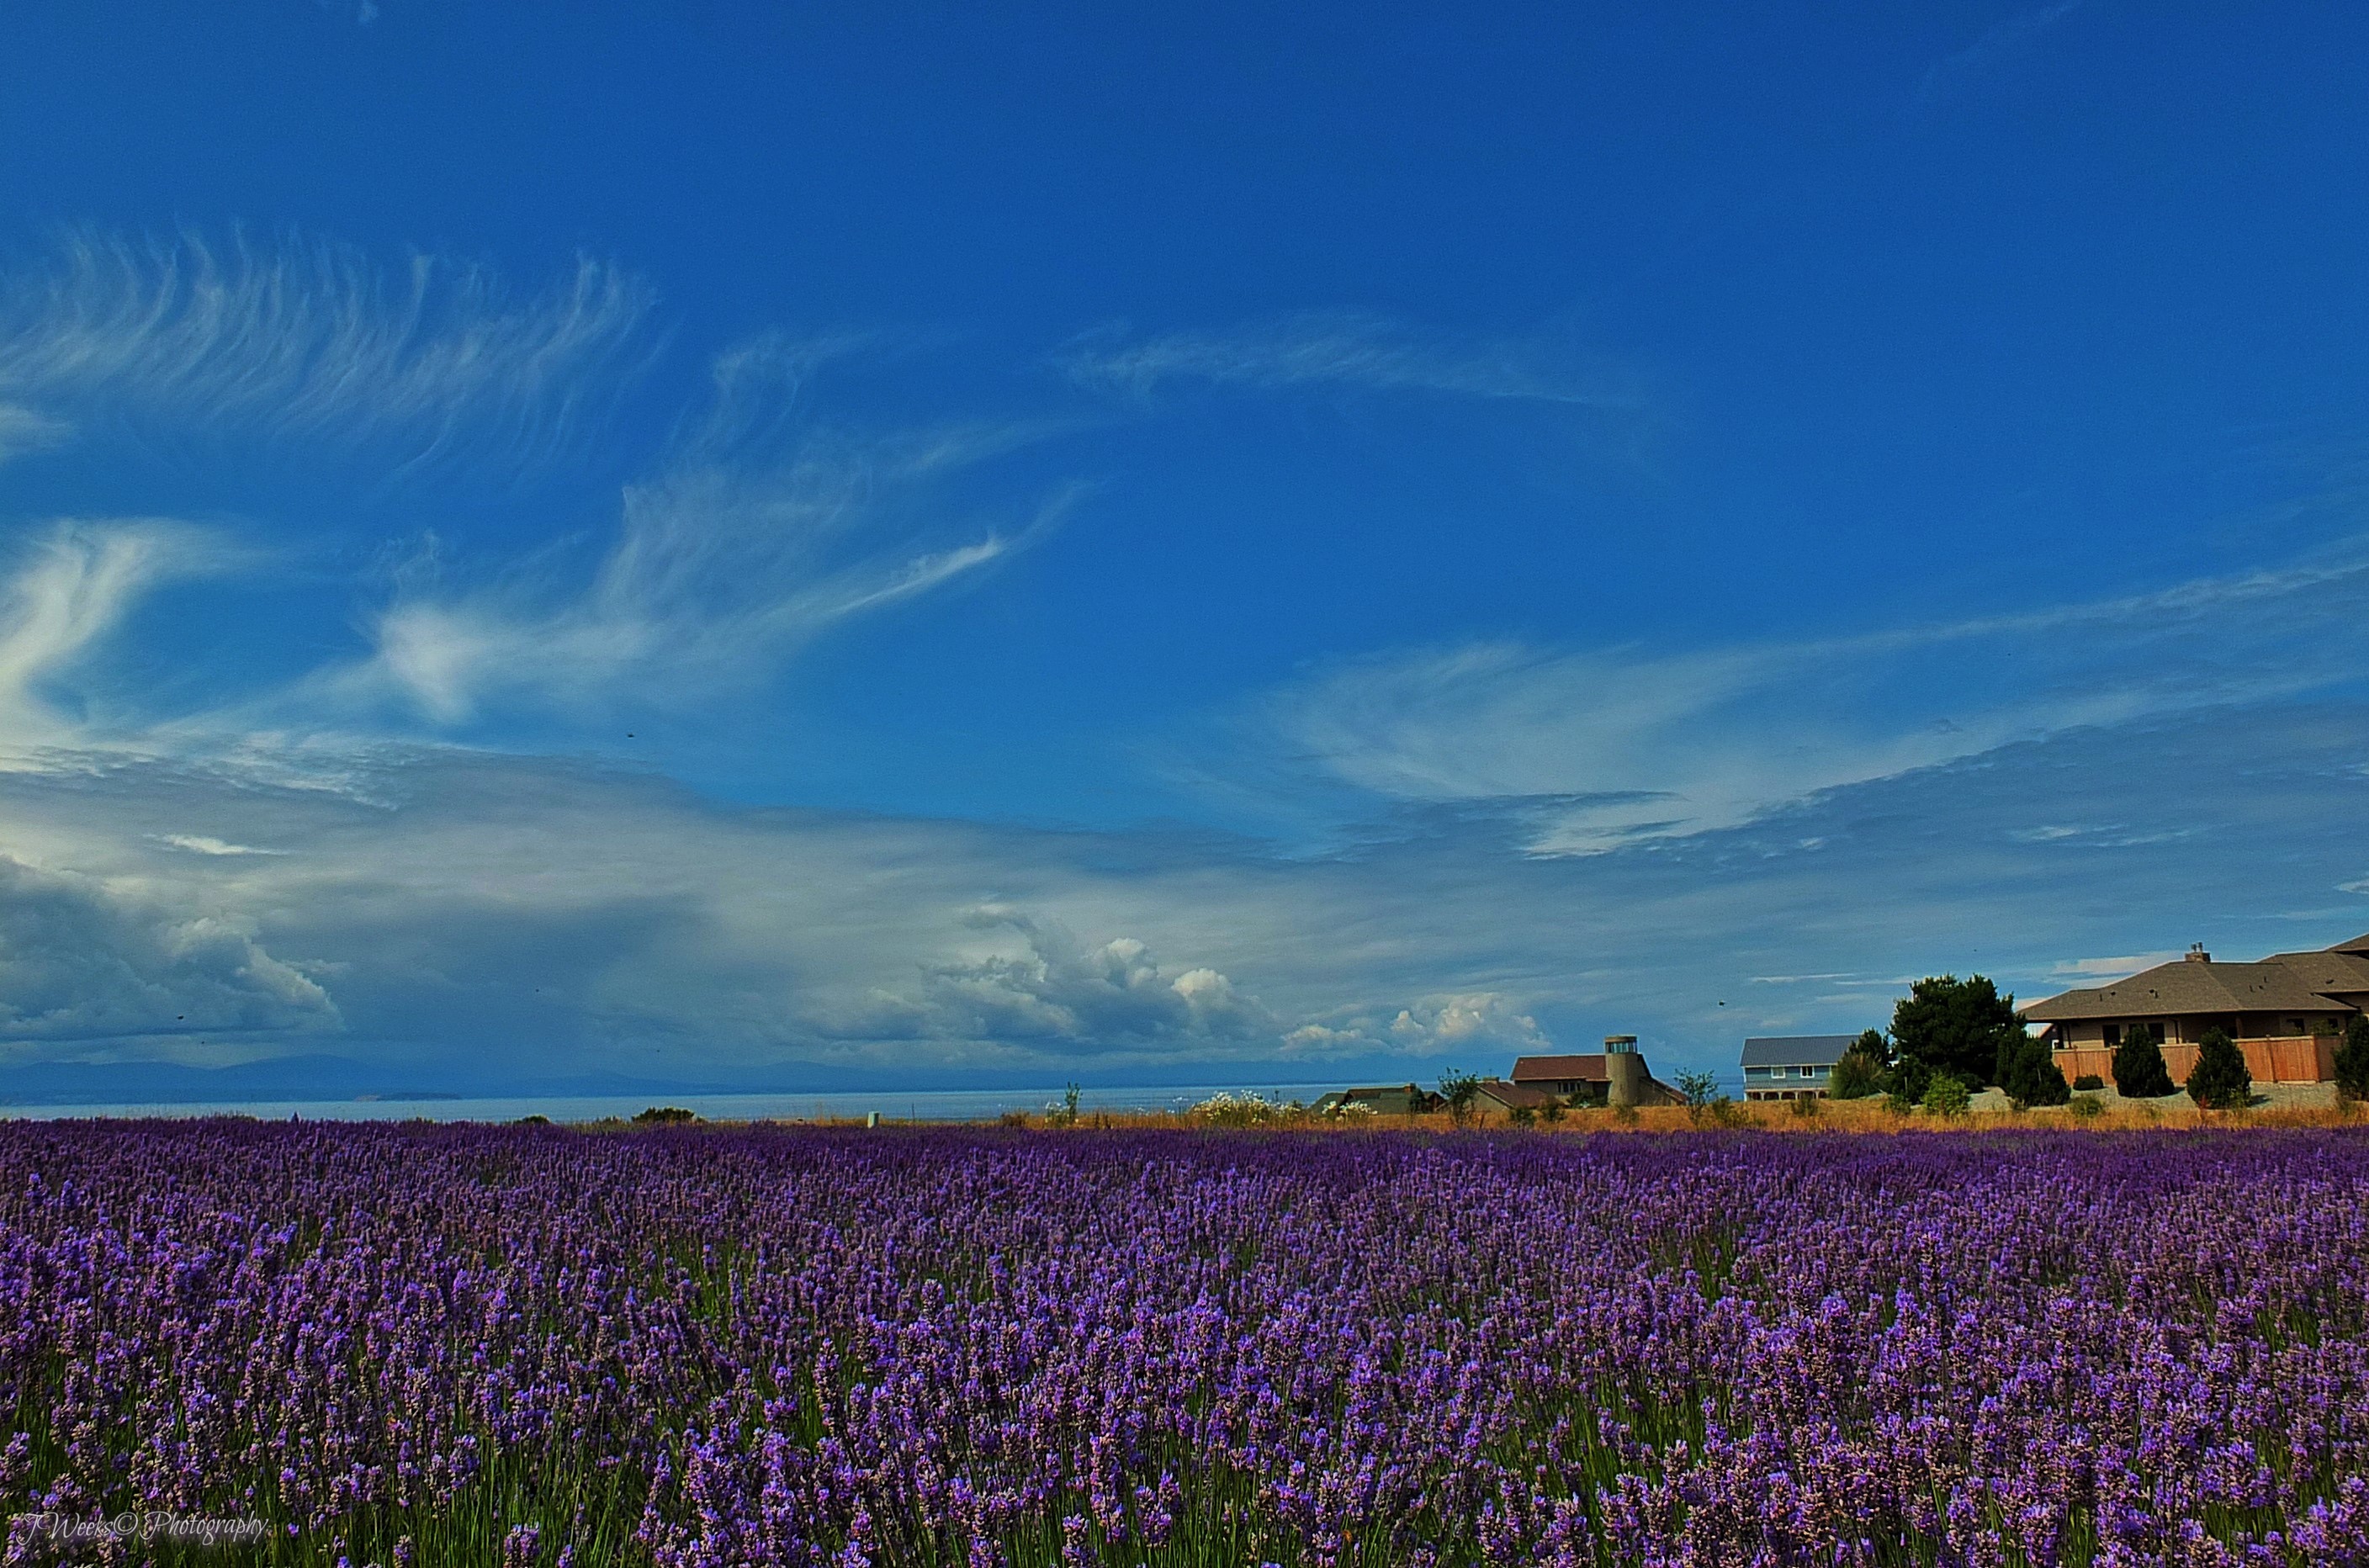
lavender, blue sky, sky, field, flower, wildflower, english lavender, cloud, meadow, atmosphere, phenomenon, morning, plant, grassland, landscape, horizon, farm, rural area, prairie, spring, sunlight, evening, crop, ecoregion, cumulus, flowering plant, meteorological phenomenon, computer wallpaper, plain